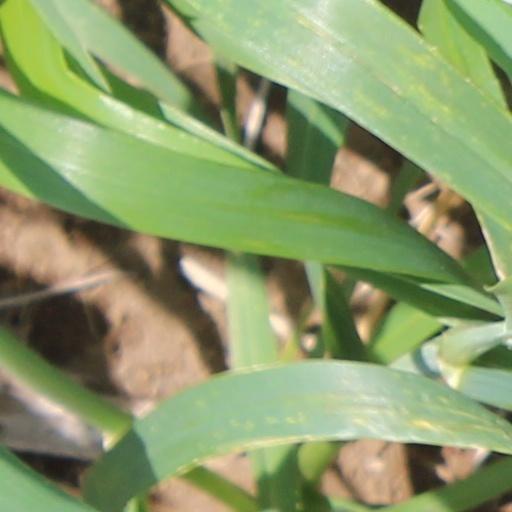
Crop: wheat